Hoveton Hall

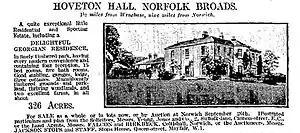
Advertisement for the sale of Hoveton Hall in 1931

After John Gurney quitted Hoveton Hall it became the home of the Reverend Randall Burroughes (1829-1872) who moved there with his family. Randall Burroughes was the son of Henry Negus Burroughes, the son of Hoveton's builder. In 1852 he married Emily Harbord, the daughter of Edward Harbord, 3rd Baron Suffield. The couple lived at Hoveton Hall until Randall's death in 1872. In the same year Henry Negus Burroughes died and Hoveton Hall was sold to Sir Jacob Henry Preston in 1873.